Ficaria verna

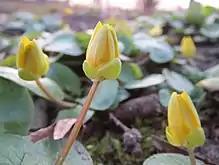
Flowers appear in early spring

Lesser celandine grows on land that is seasonally wet or flooded, especially in sandy soils, but is not found in permanently waterlogged sites. In both shaded woodlands and open areas, "Ficaria verna" begins growth in the winter when temperatures are low and days are short. The plants mostly propagate and spread vegetatively, although some subspecies are capable of producing up to 73 seeds per flower. Germination of seeds begins in the spring, and continues into summer. Seedlings remain small for their first year, producing only one or two leaves until the second year.